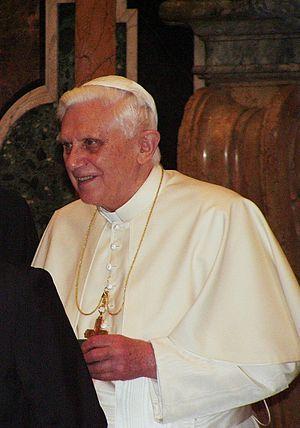
Le caractère théologique du chant grégorien est évident, car il s'agit, plus précisément, de la loi de la composition de ce chant fortement liturgique. Le texte sacré issu de la bible y contrôle non seulement la mélodie mais également les neumes, d'après le sens de chaque terme.
Le discours de Ratisbonne est un discours que le pape Benoît XVI a tenu sur le rapport entre la raison et la foi, intitulé Foi, raison et université - Souvenirs et réflexions, à l’université de Ratisbonne en Allemagne, où il avait été professeur.